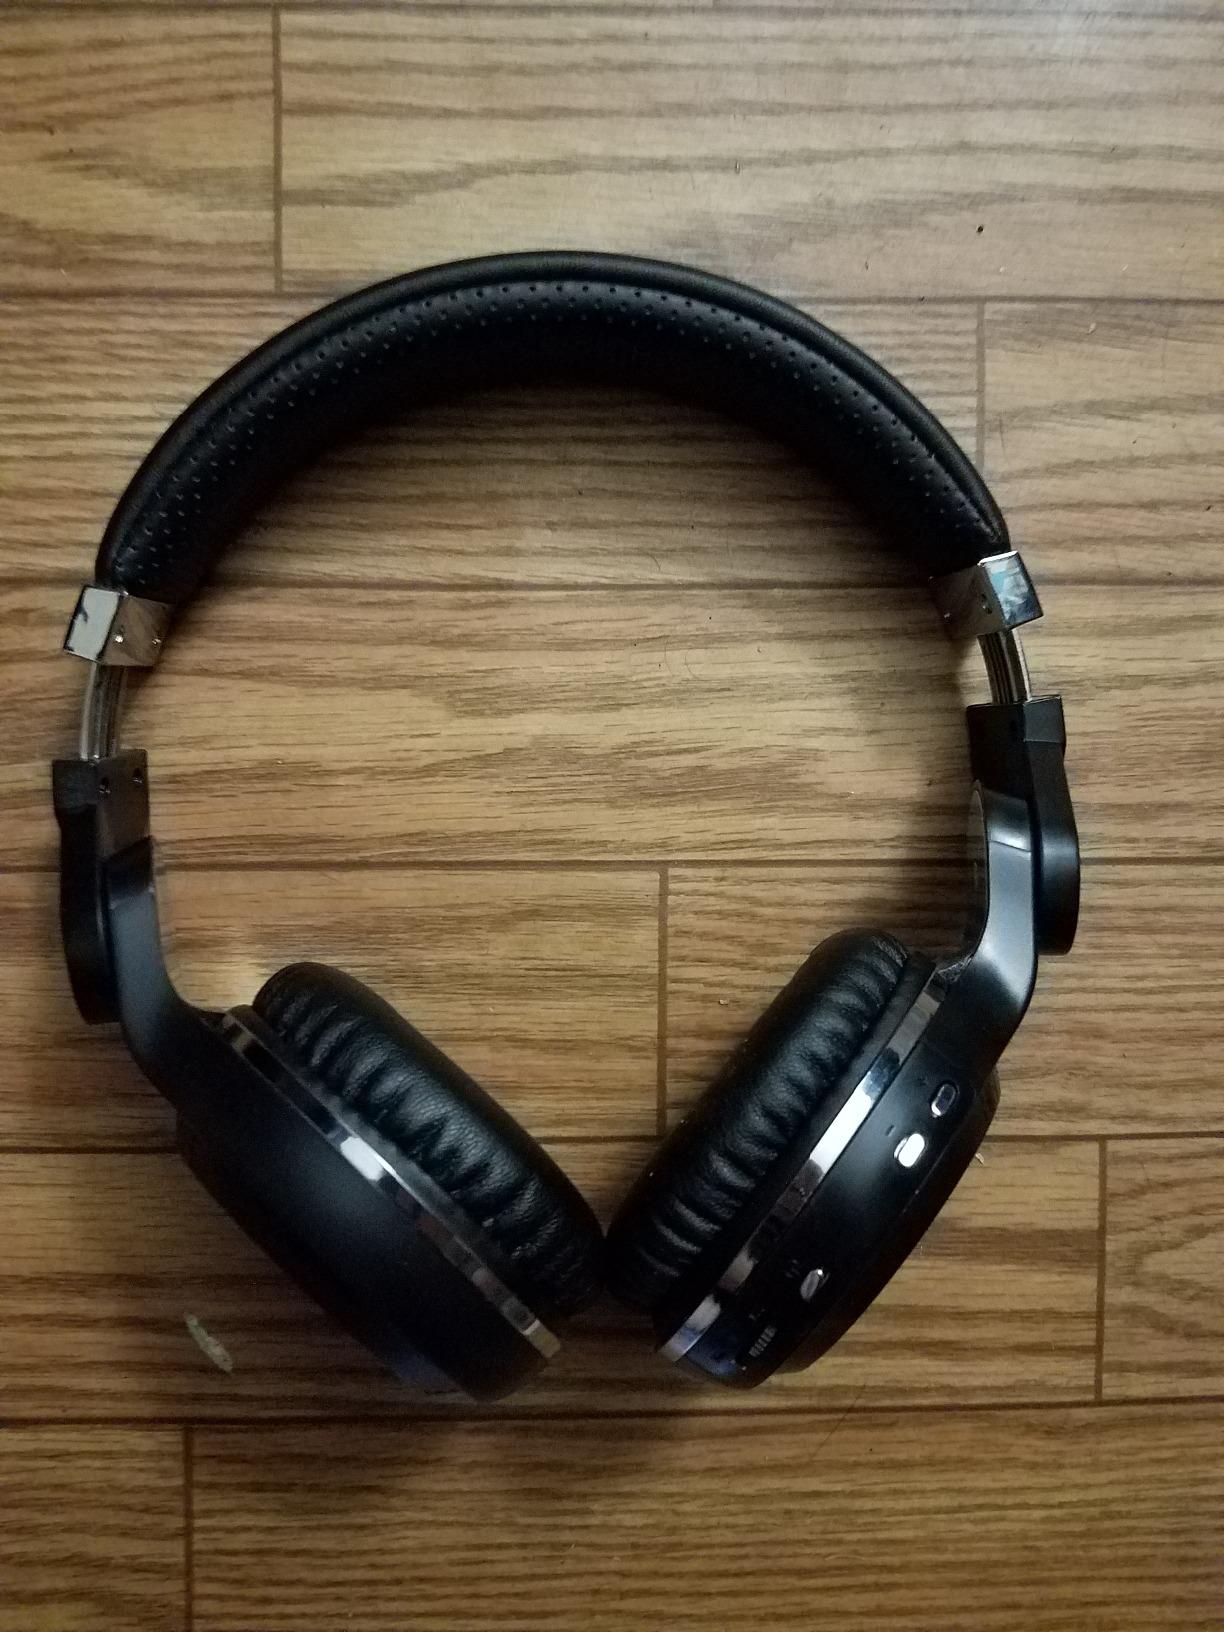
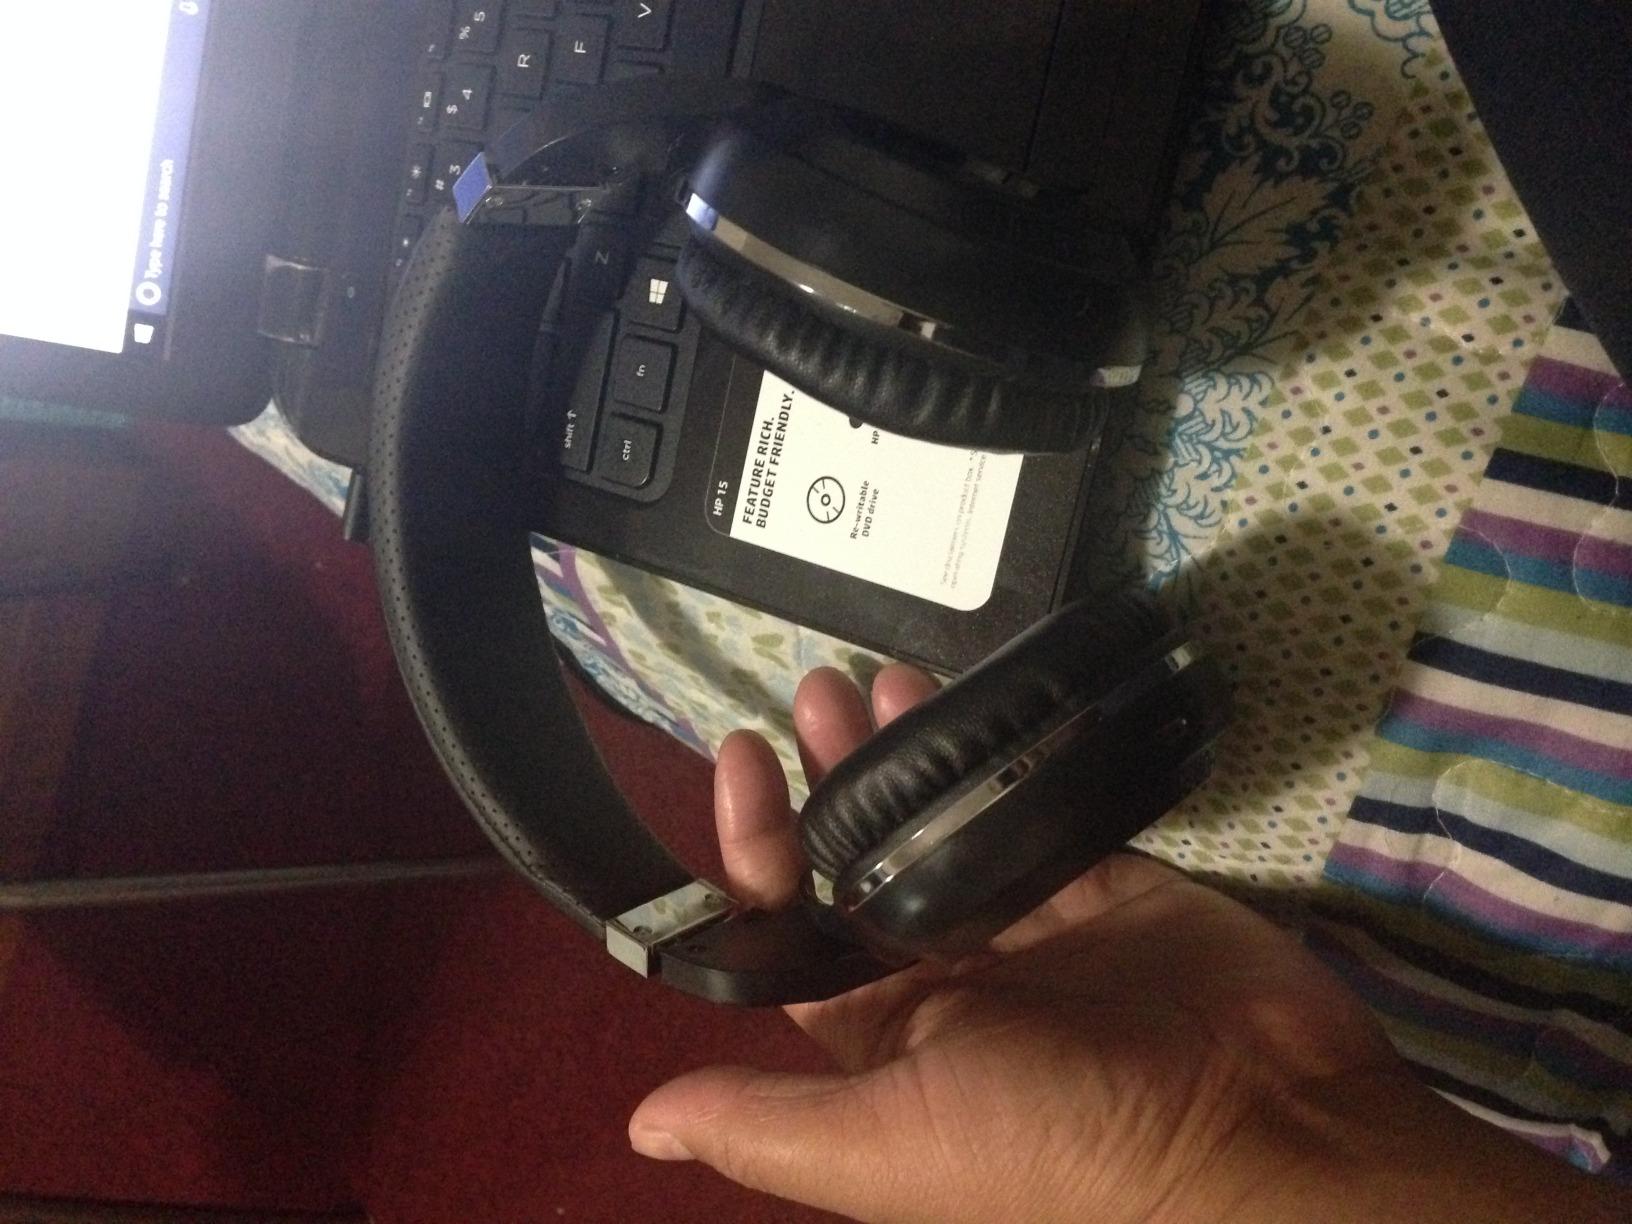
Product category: headphones
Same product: yes